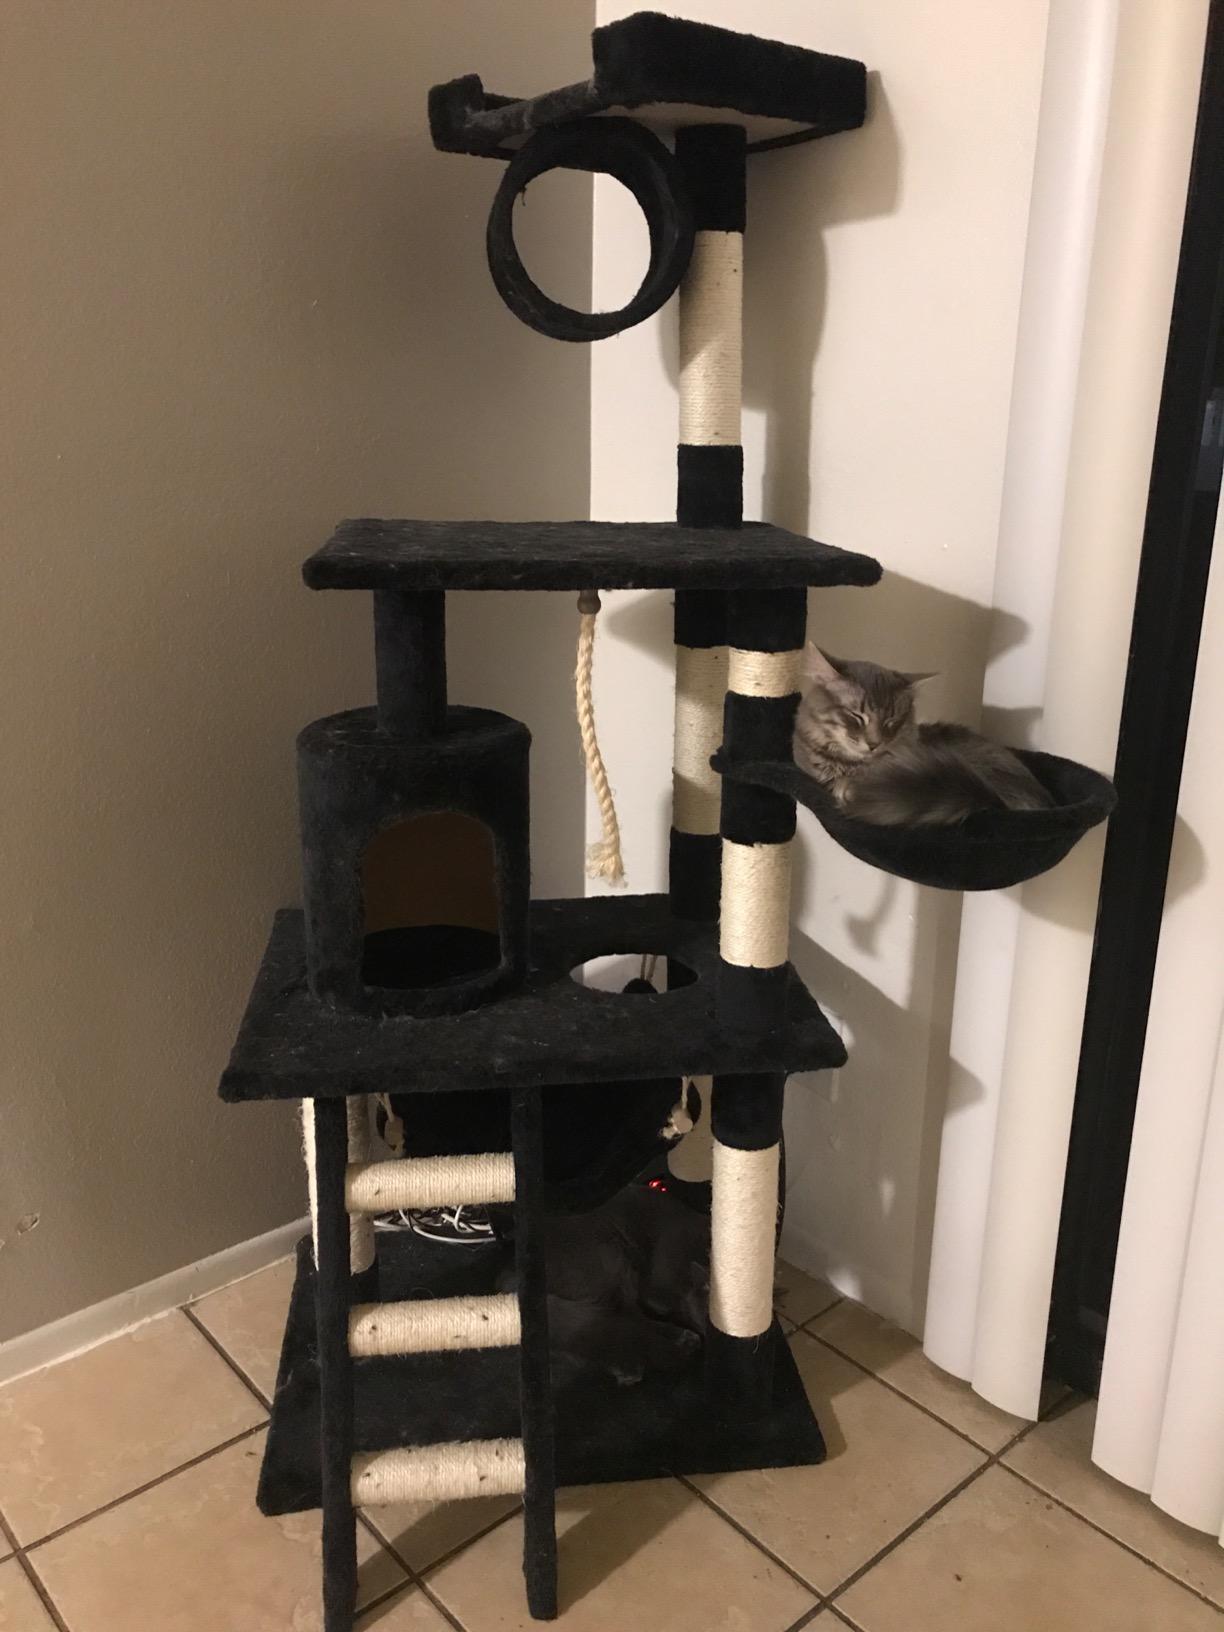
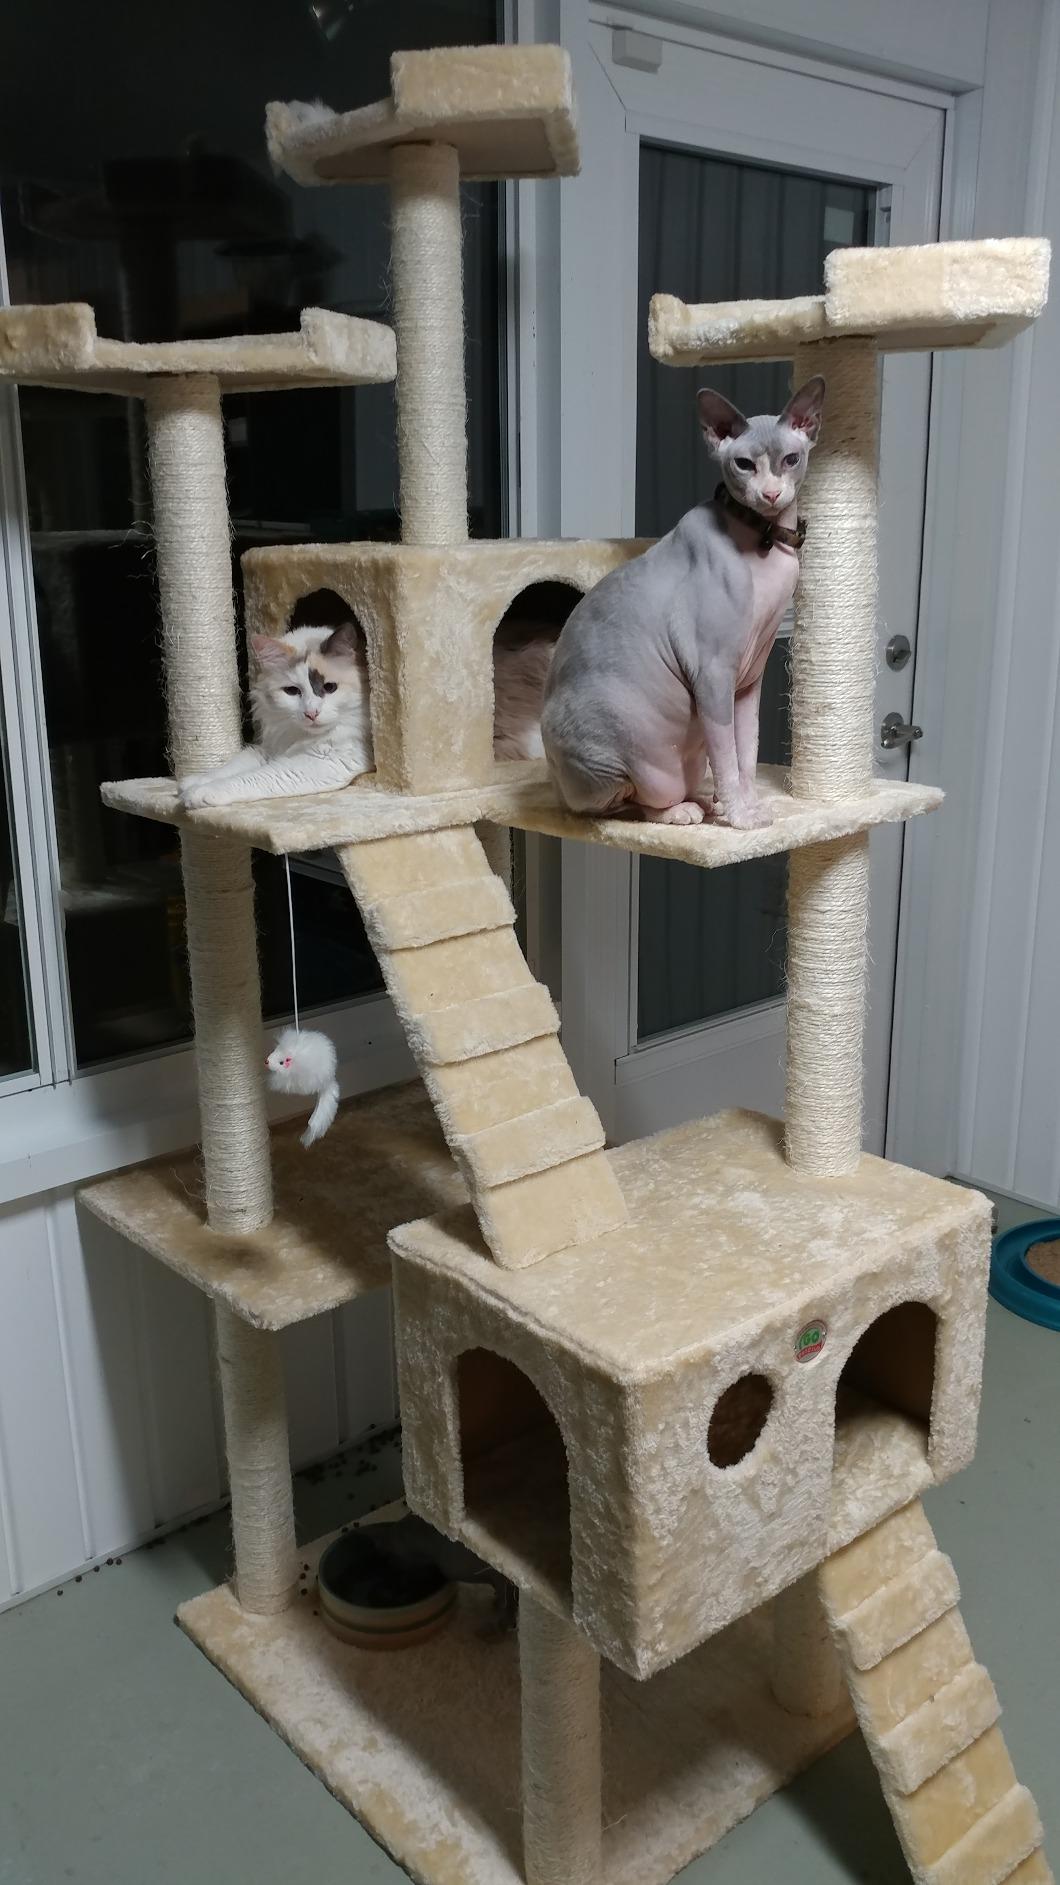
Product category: items_cat tree
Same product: no